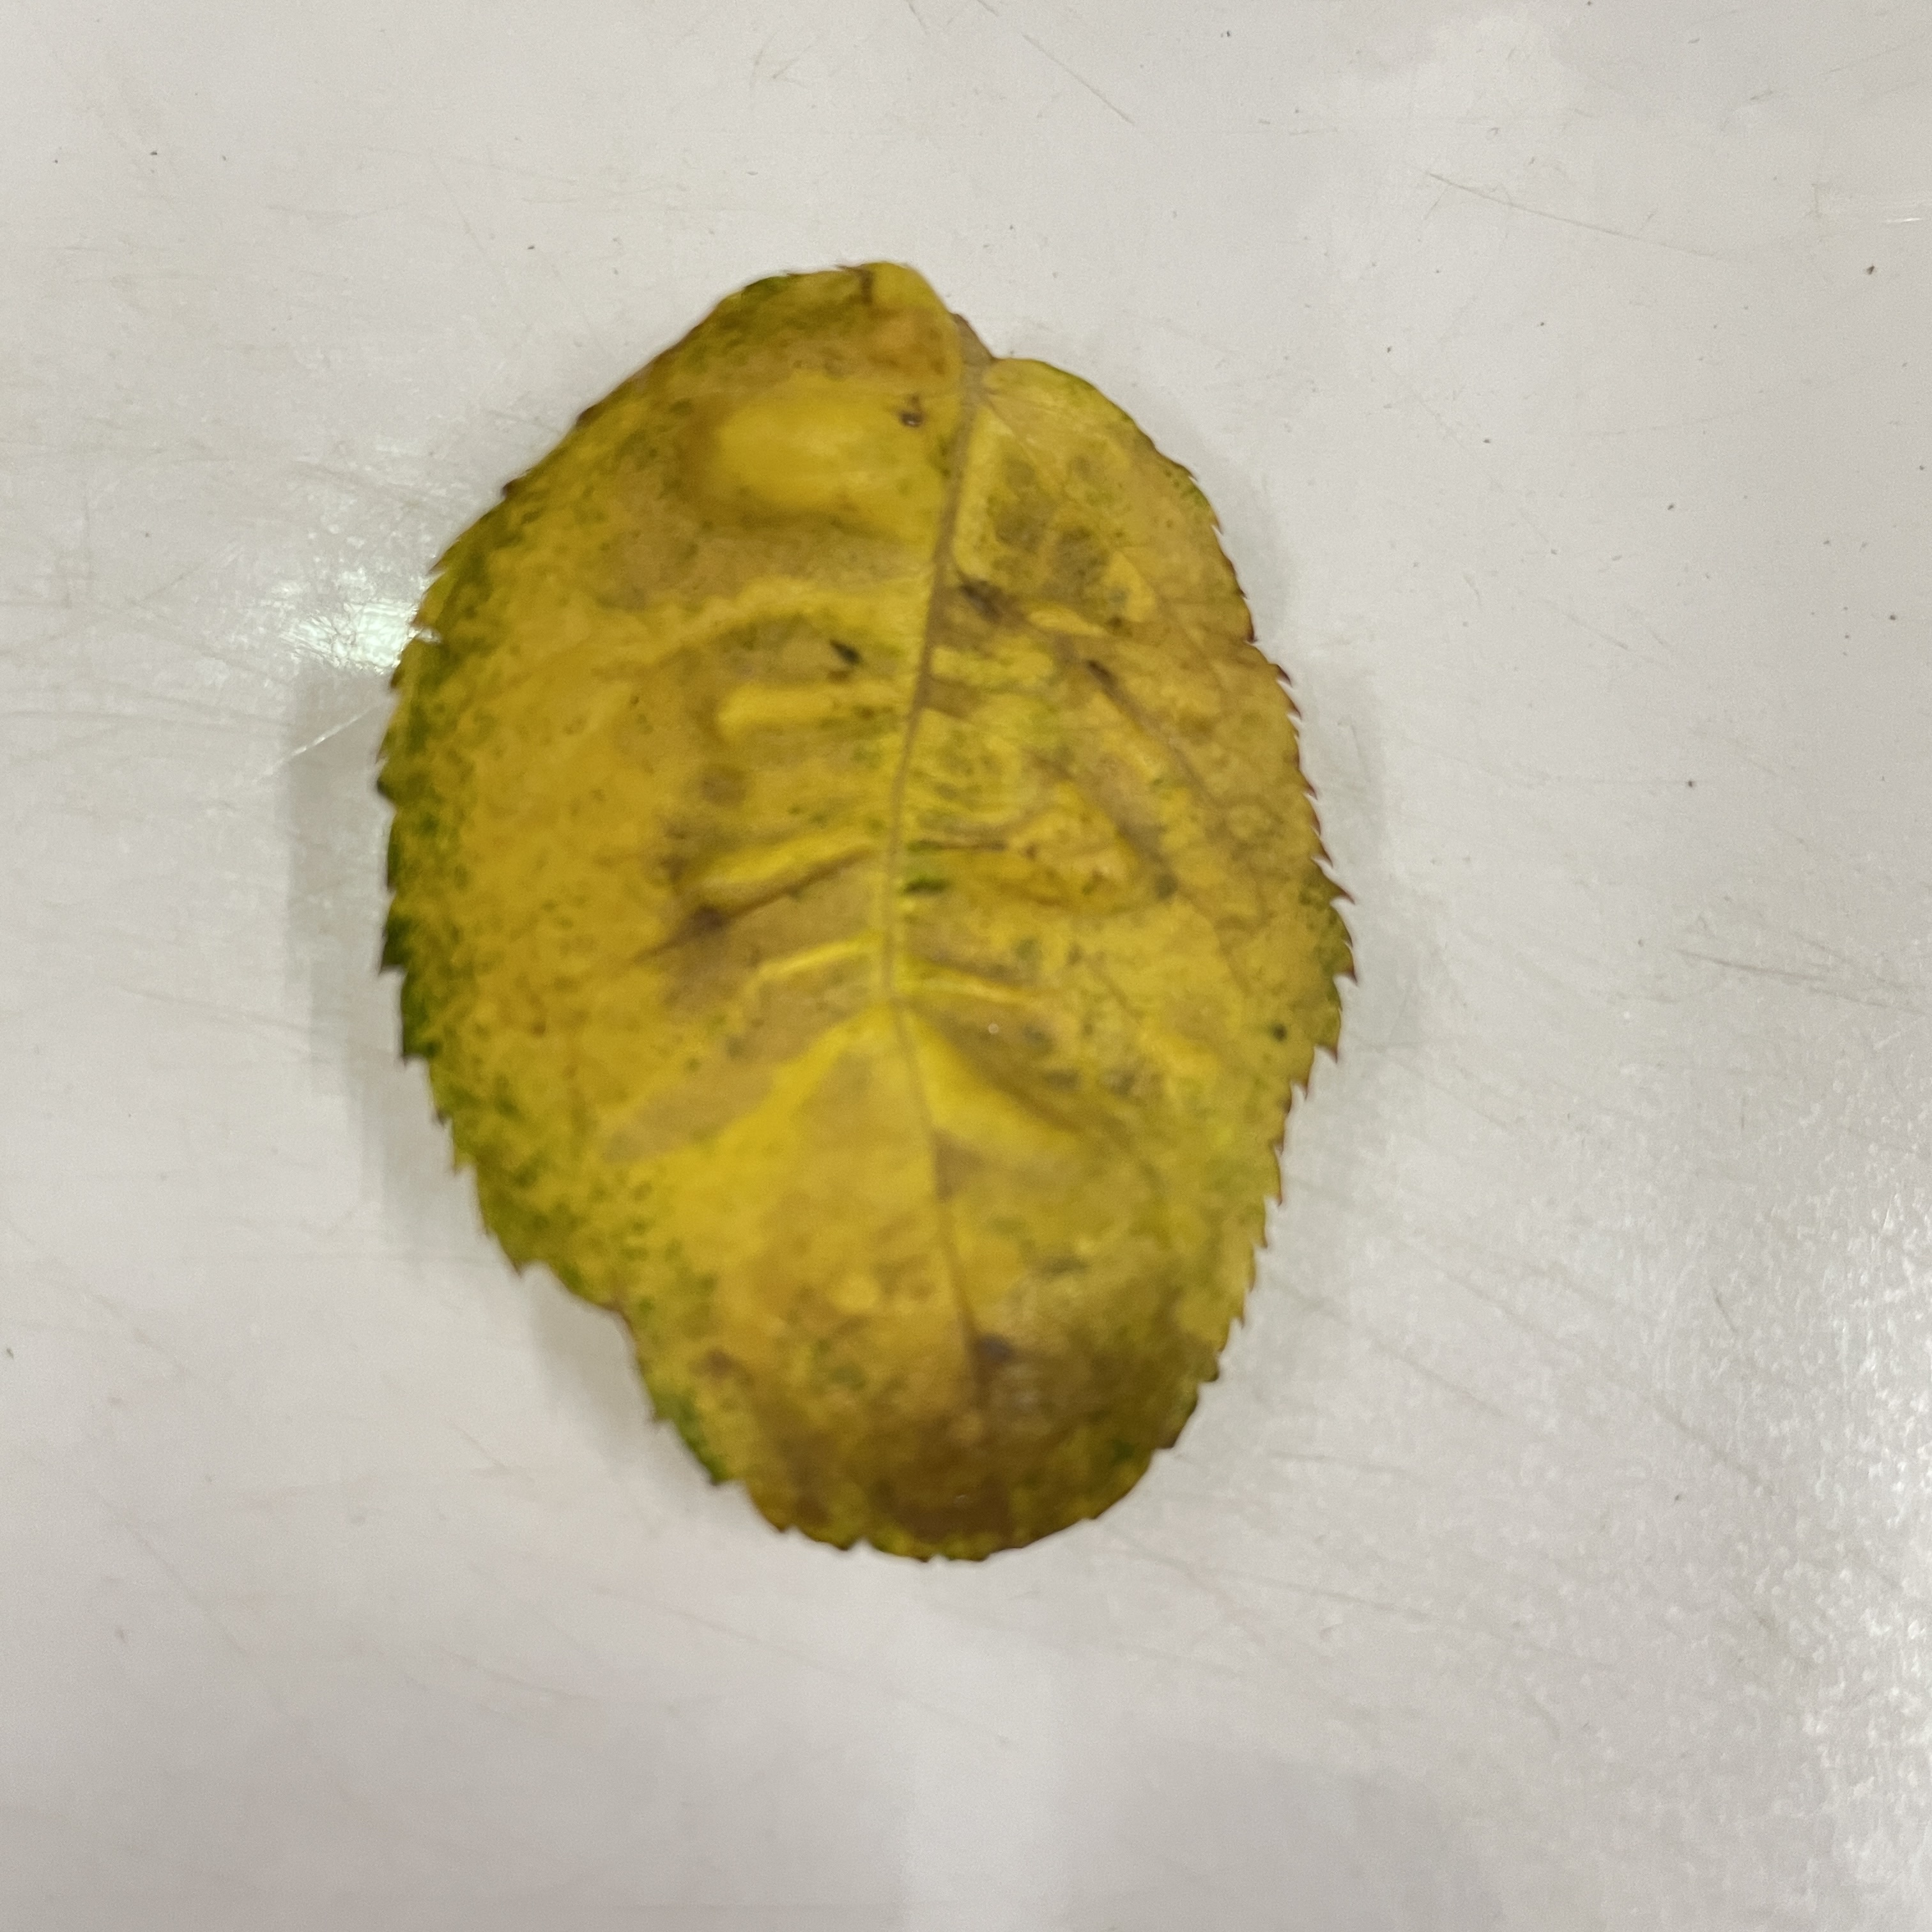
Label: Black Spot